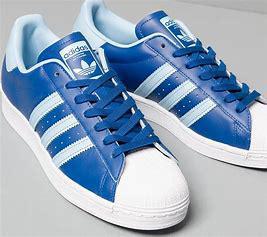
Brand: adidas
Model: Originals Superstar